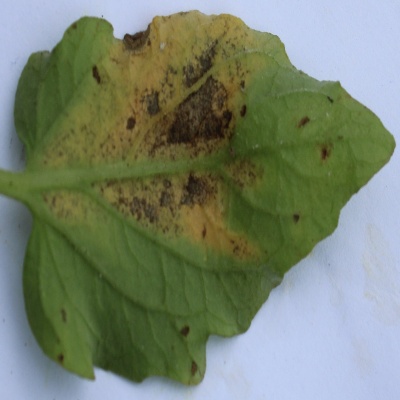
Crop: Tomato
Condition: septoria leaf spot